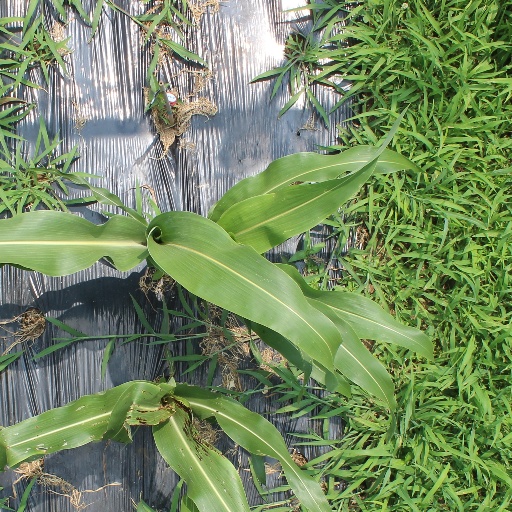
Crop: sorghum